Mabel Tainter Memorial Building

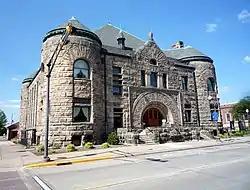

The Mabel Tainter Center for the Arts, originally named the Mabel Tainter Memorial Building and also known as the Mabel Tainter Theater, is a historic landmark in Menomonie, Wisconsin, and is registered on the U.S. National Register of Historic Places.